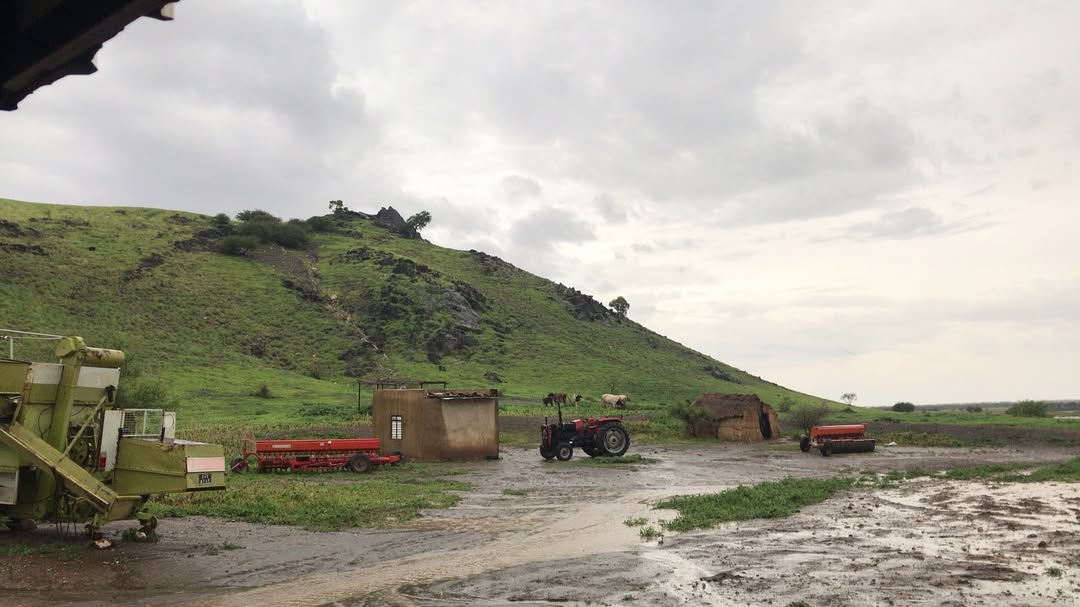
الوصف بالفصحى: جرارات وأبقار قرب بيوت صغيرة في مزرعة.
الوصف بالعامية السودانية: جرارات وأبقار جنب بيوت صغيرة في مزرعة.
التصنيف: Rural & Daily Life
التصنيف الفرعي: Public spaces & infrastructure